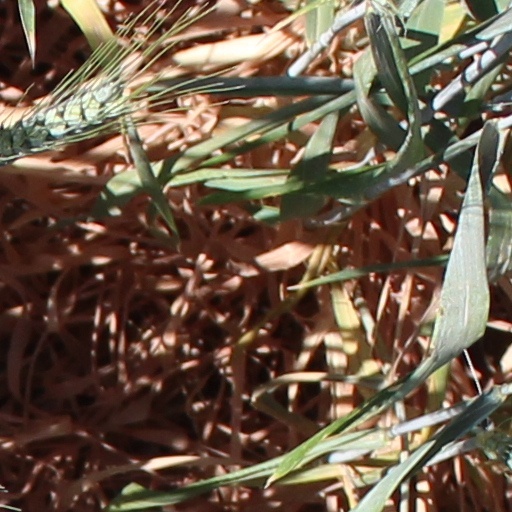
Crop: wheat